Garmisch-Partenkirchen station

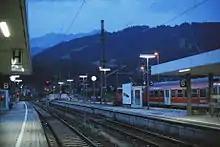

The station was established on 25 July 1889 as the terminus of a branch line from Munich opened by Lokalbahn AG. It was initially connected to Munich by four to six pairs of trains daily. On 1 July 1912, was the line was extended with the opening of the Mittenwald Railway and Garmisch-Partenkirchen was now a through station. The line was electrified in the course of the extension of the Mittenwald line to Innsbruck, opened on 25 April 1913. In May 1913, the Ausserfern Railway was opened from Reutte to the station. This was electrified from the start.